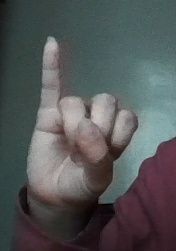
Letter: meem